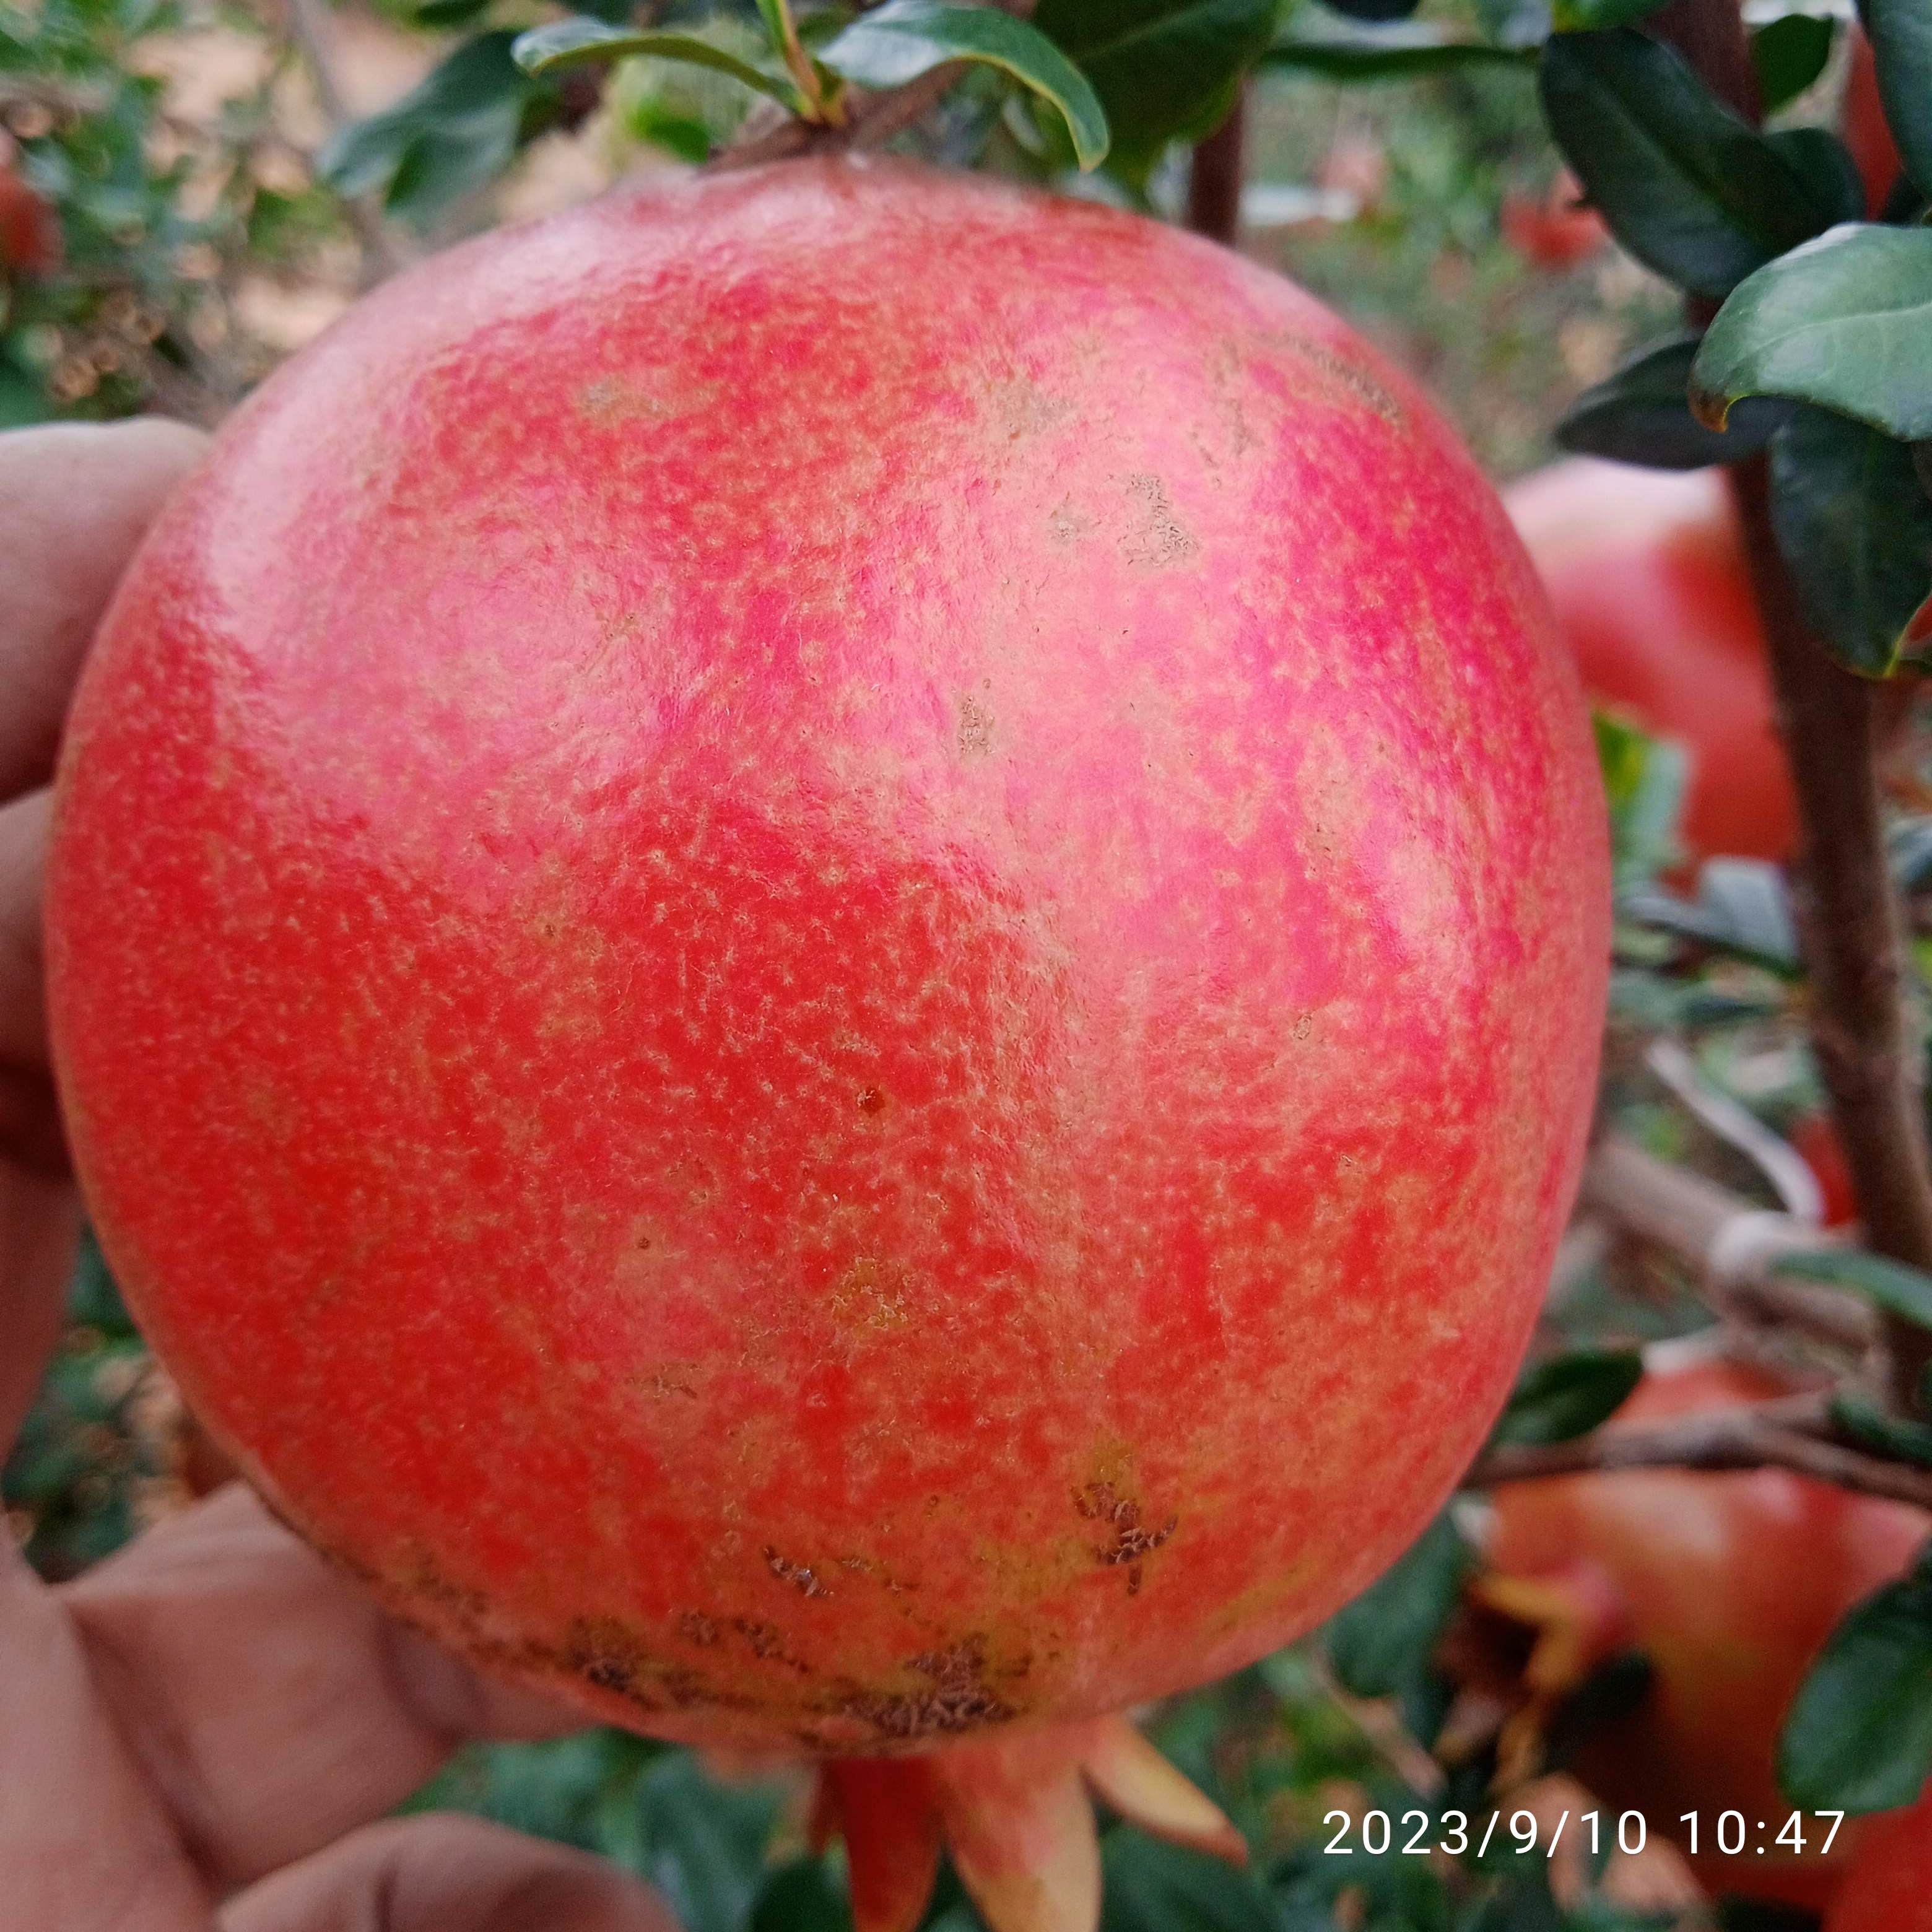
Label: Healthy